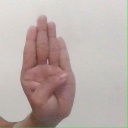
अक्षर: ब